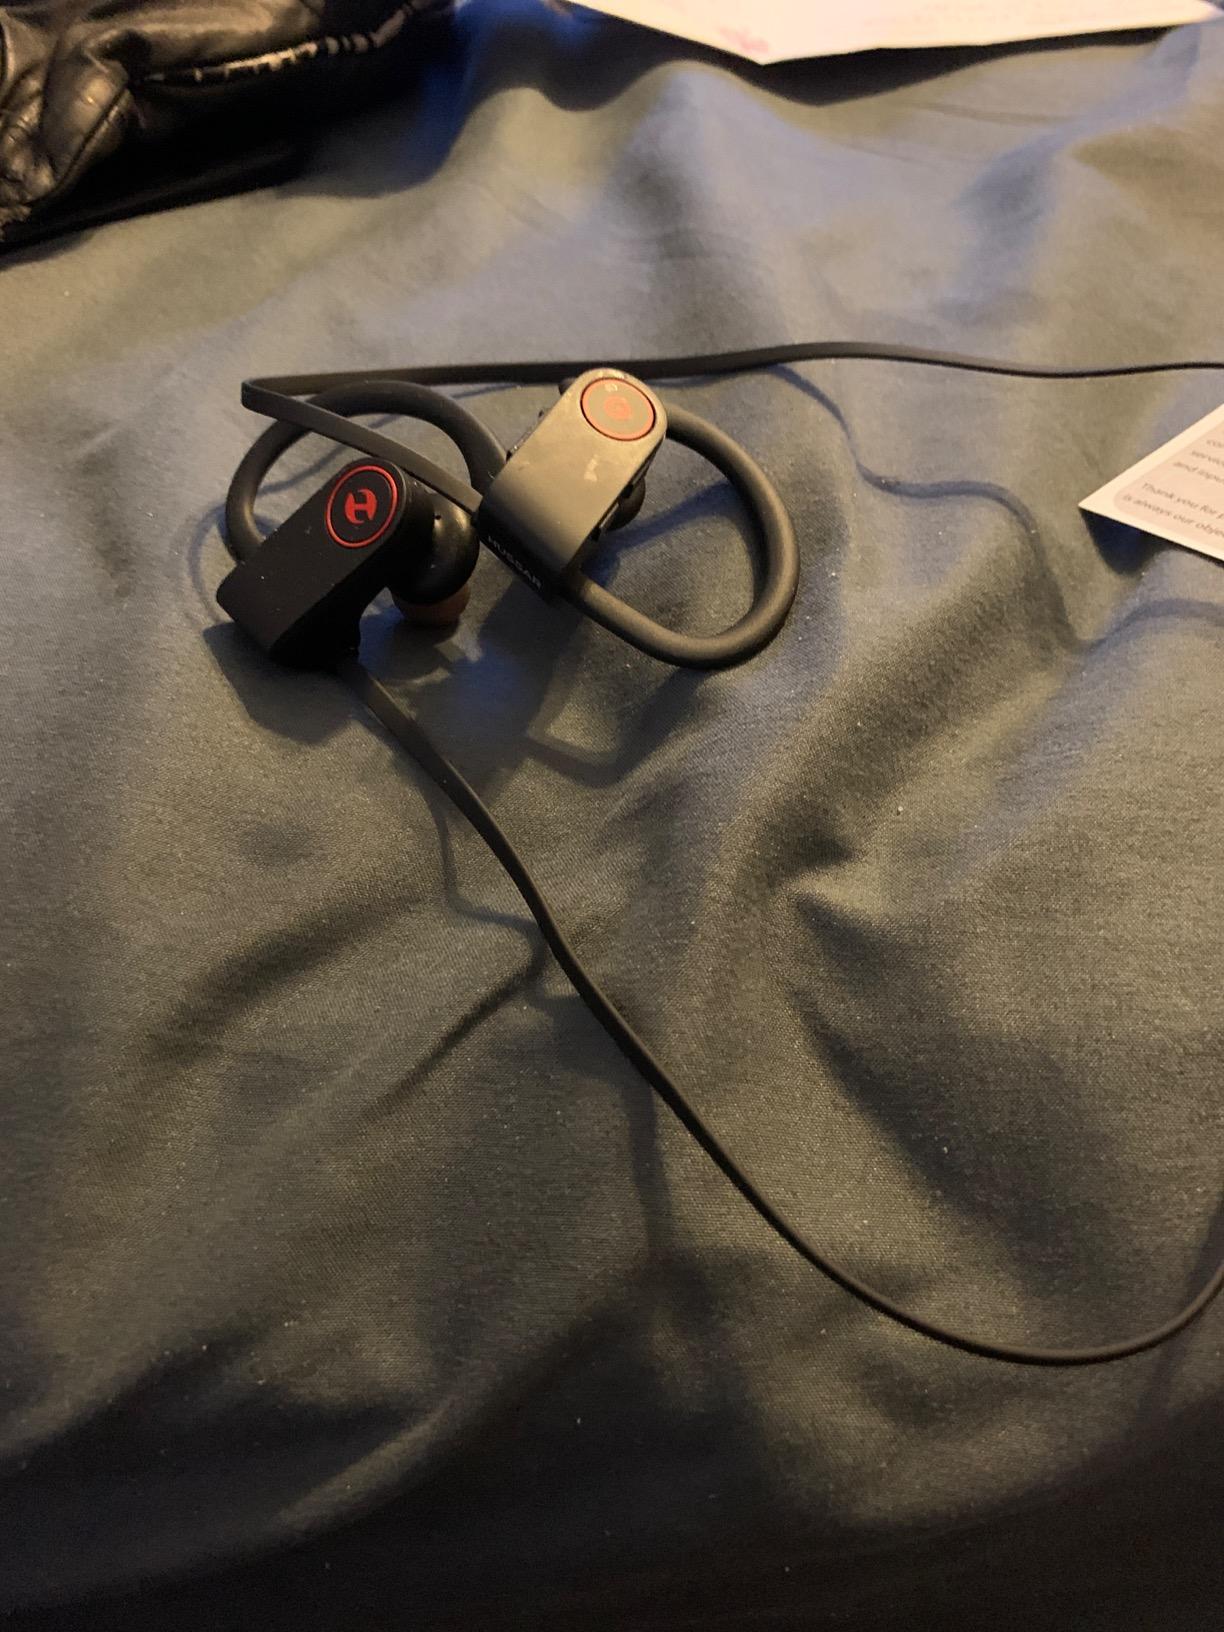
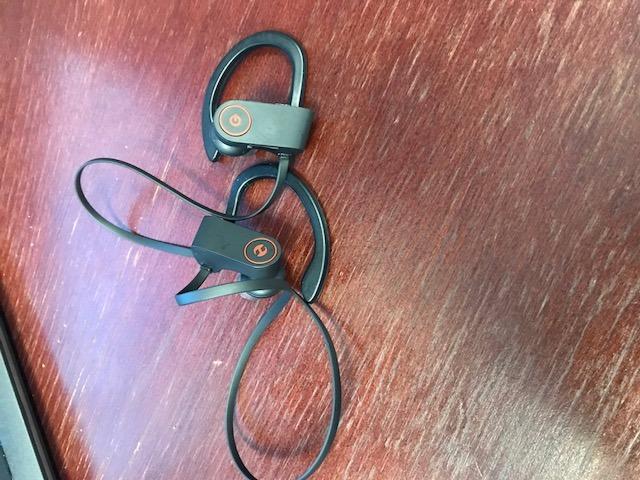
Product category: headphones
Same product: yes